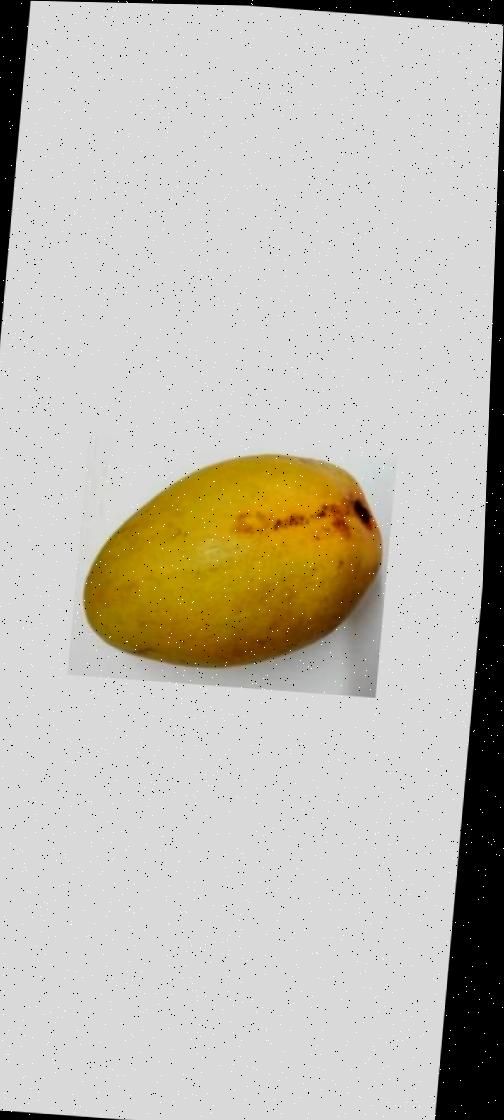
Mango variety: Bari-11